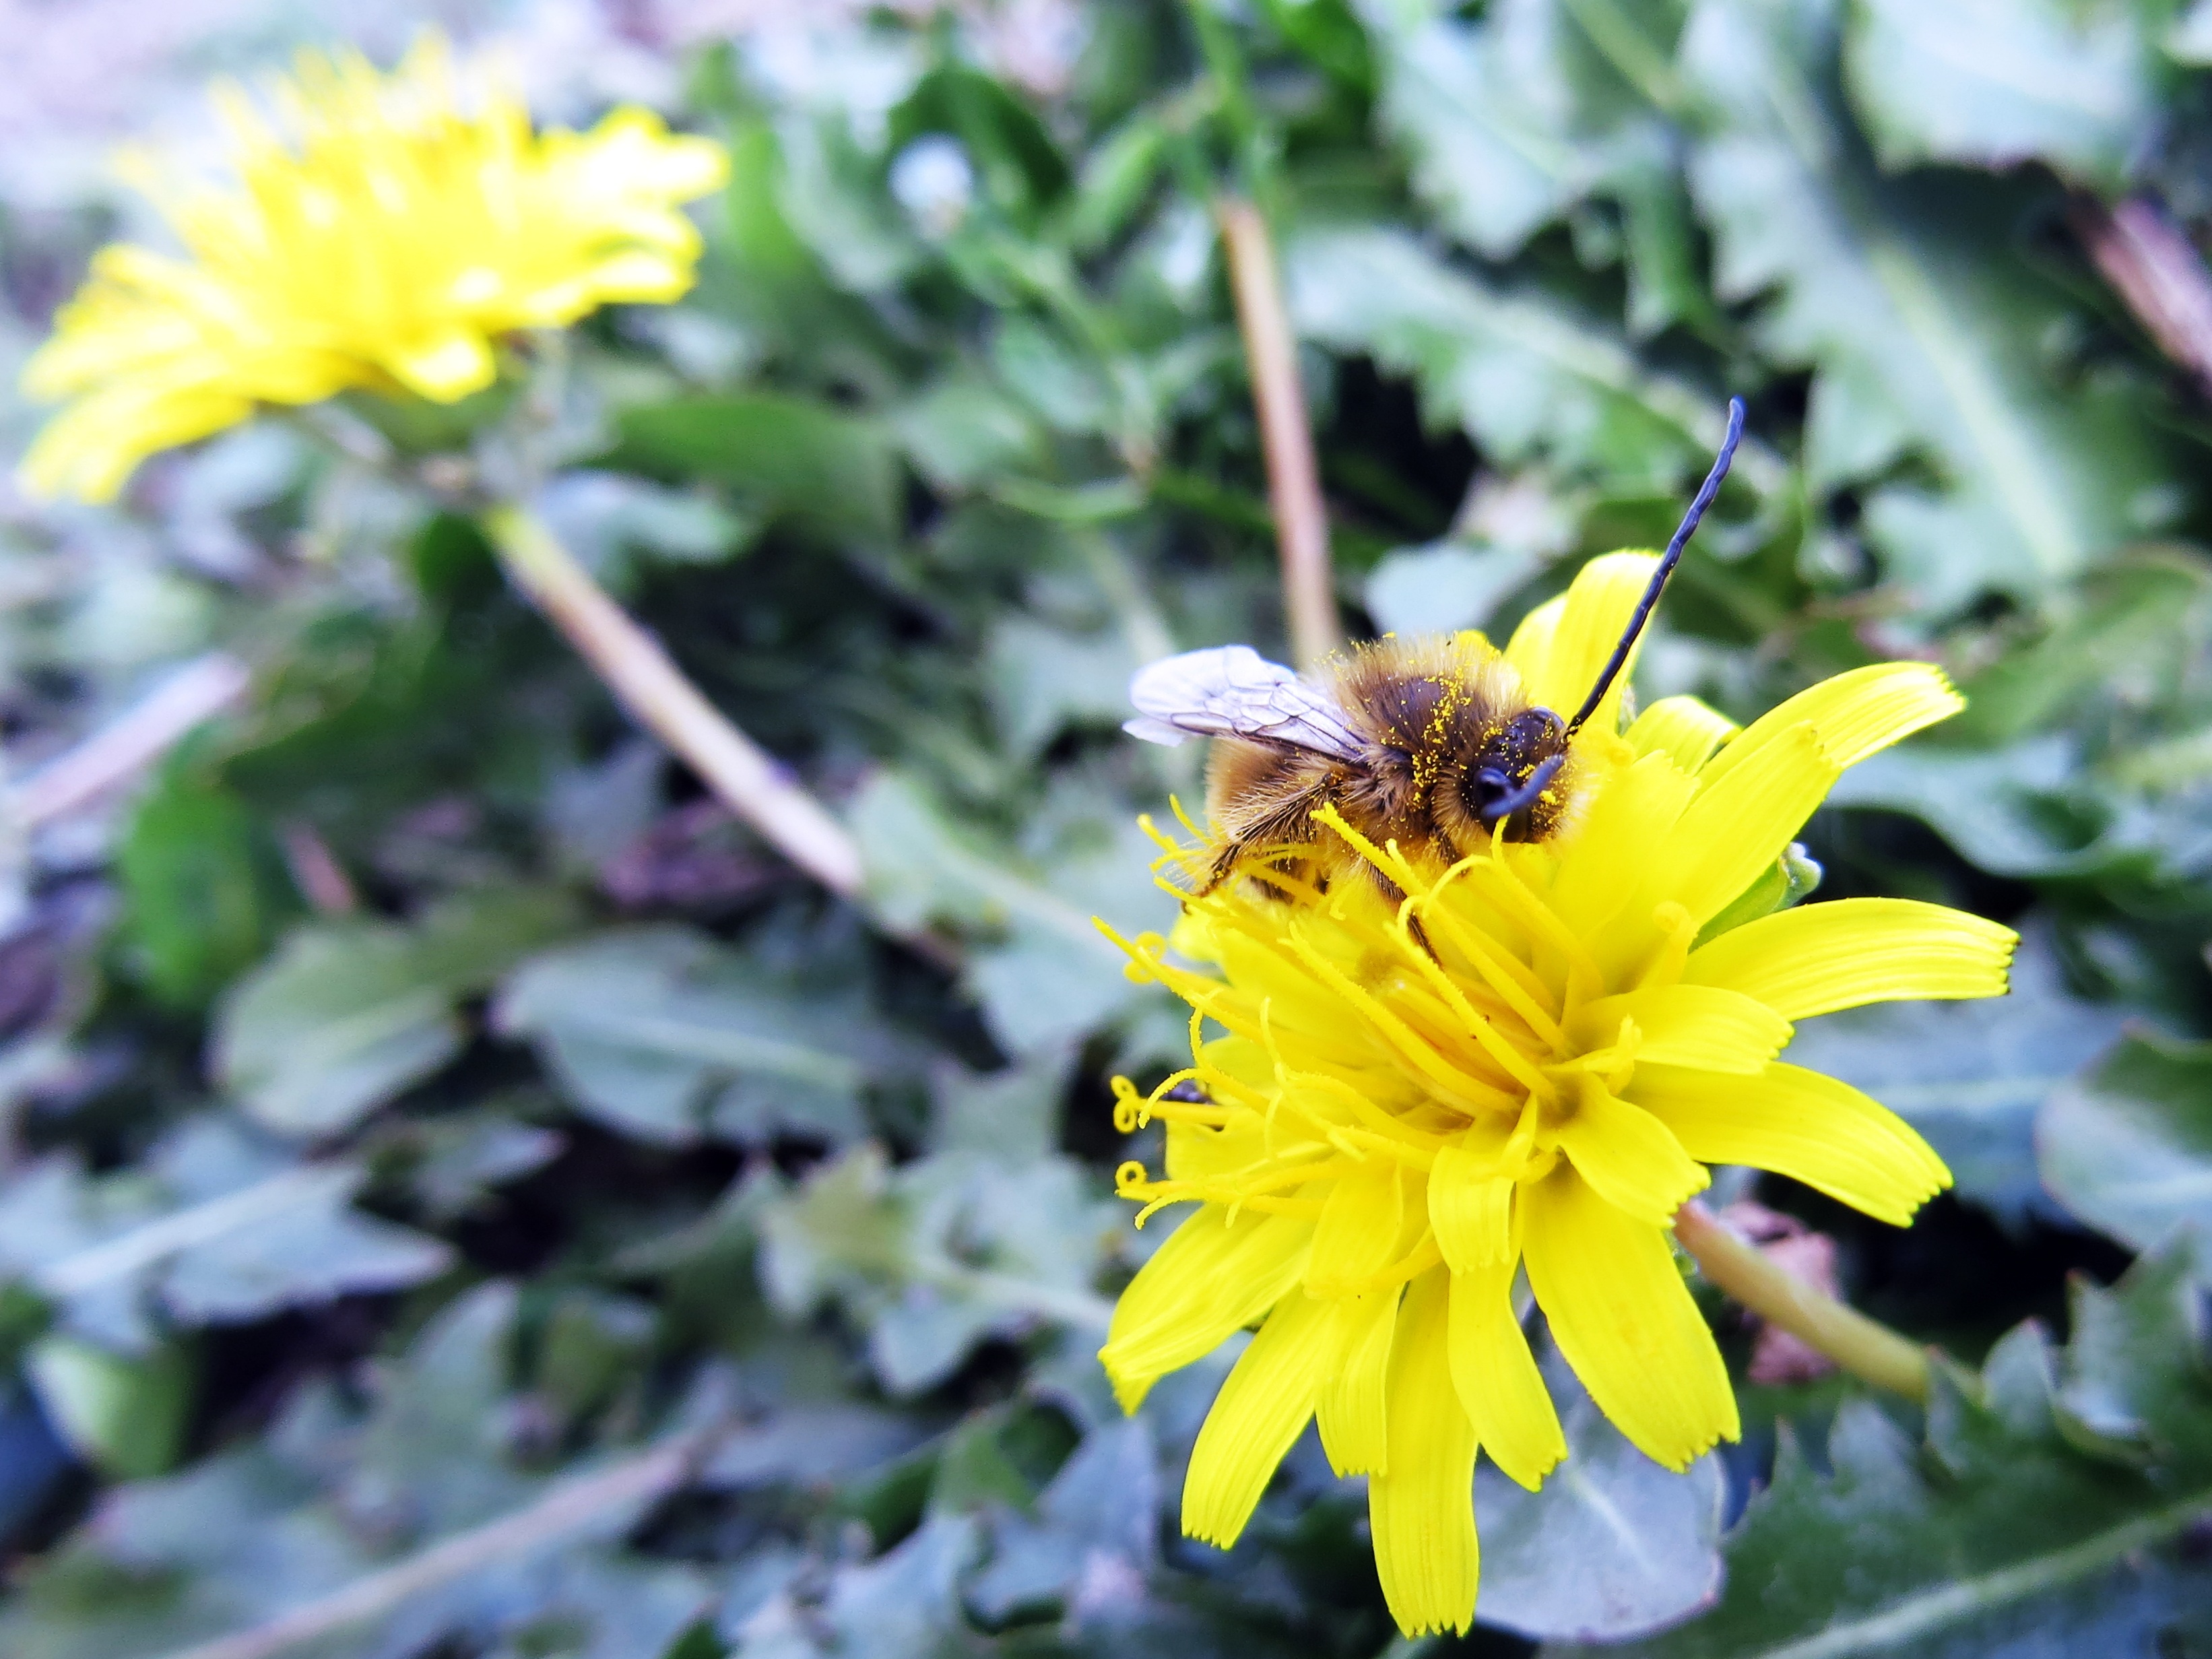
nature, plant, meadow, flower, petal, pollen, pollination, insect, botany, pollinate, yellow, flora, fauna, invertebrate, wildflower, bee, bumblebee, spring flowers, flowering, nectar, macro photography, flowering plant, honey bee, daisy family, pollinator, land plant, membrane winged insect